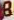
Number: 8